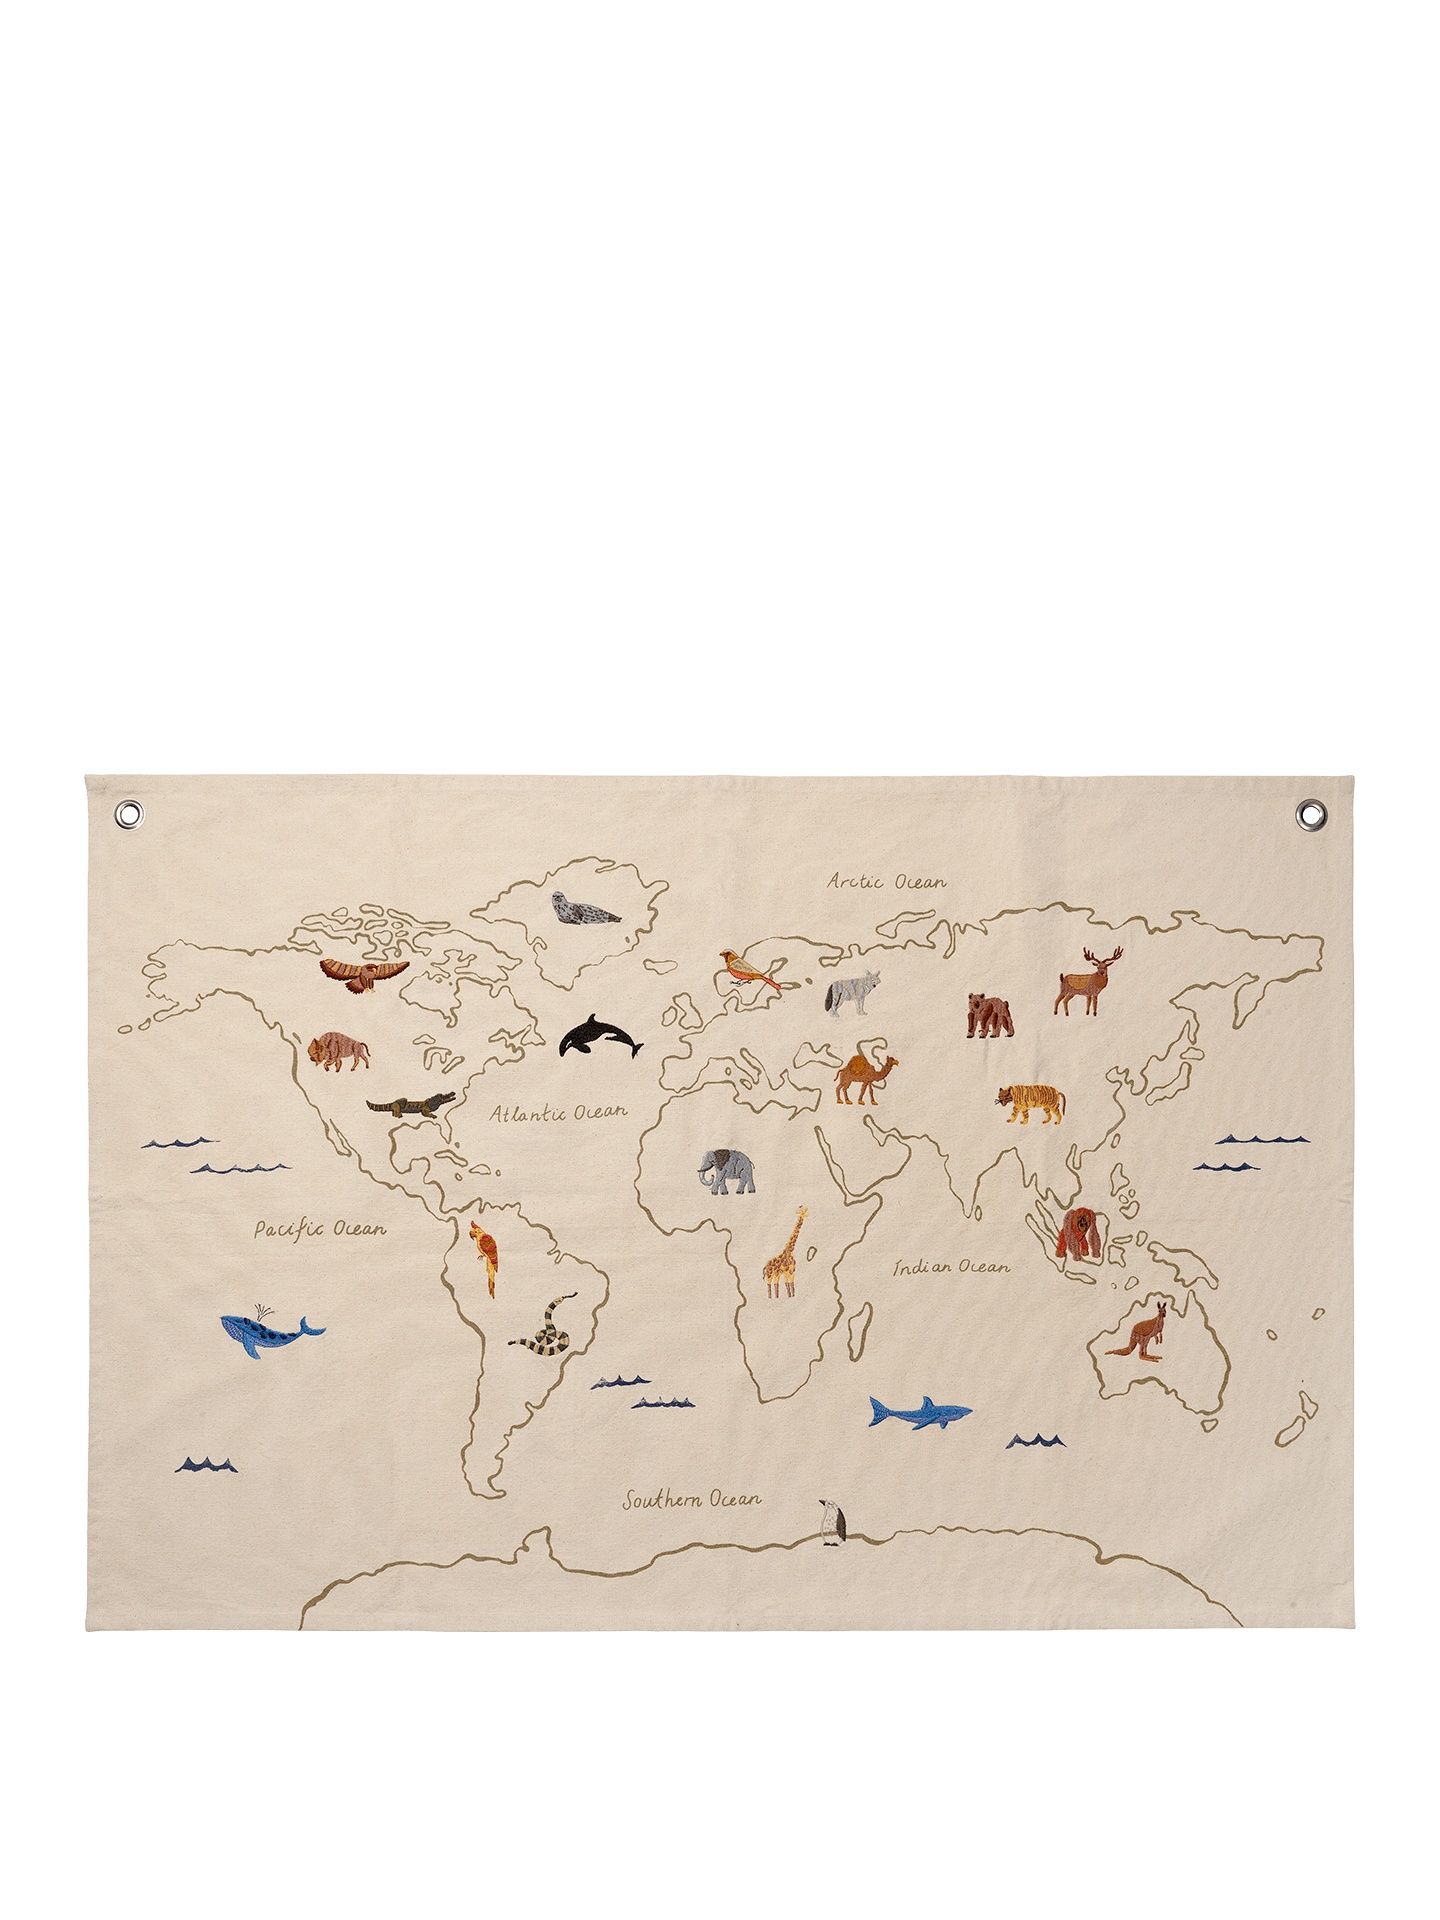
The World Textile Map - Off-white
Let your little one be inspired to learn about our astonishing planet with The World Textile Map. A tactile, playful wall decoration, the map depicts some of our planet’s most magnificent animals carefully embroidered onto the fabric, along with delicately printed outlines of all the continents. This will surely aid your child in exploring the world’s diverse animal kingdom while providing The World Textile Map with some intriguing pops of colour.
Brand: Ferm Living
Category: Home & Garden > Decor > World Globes